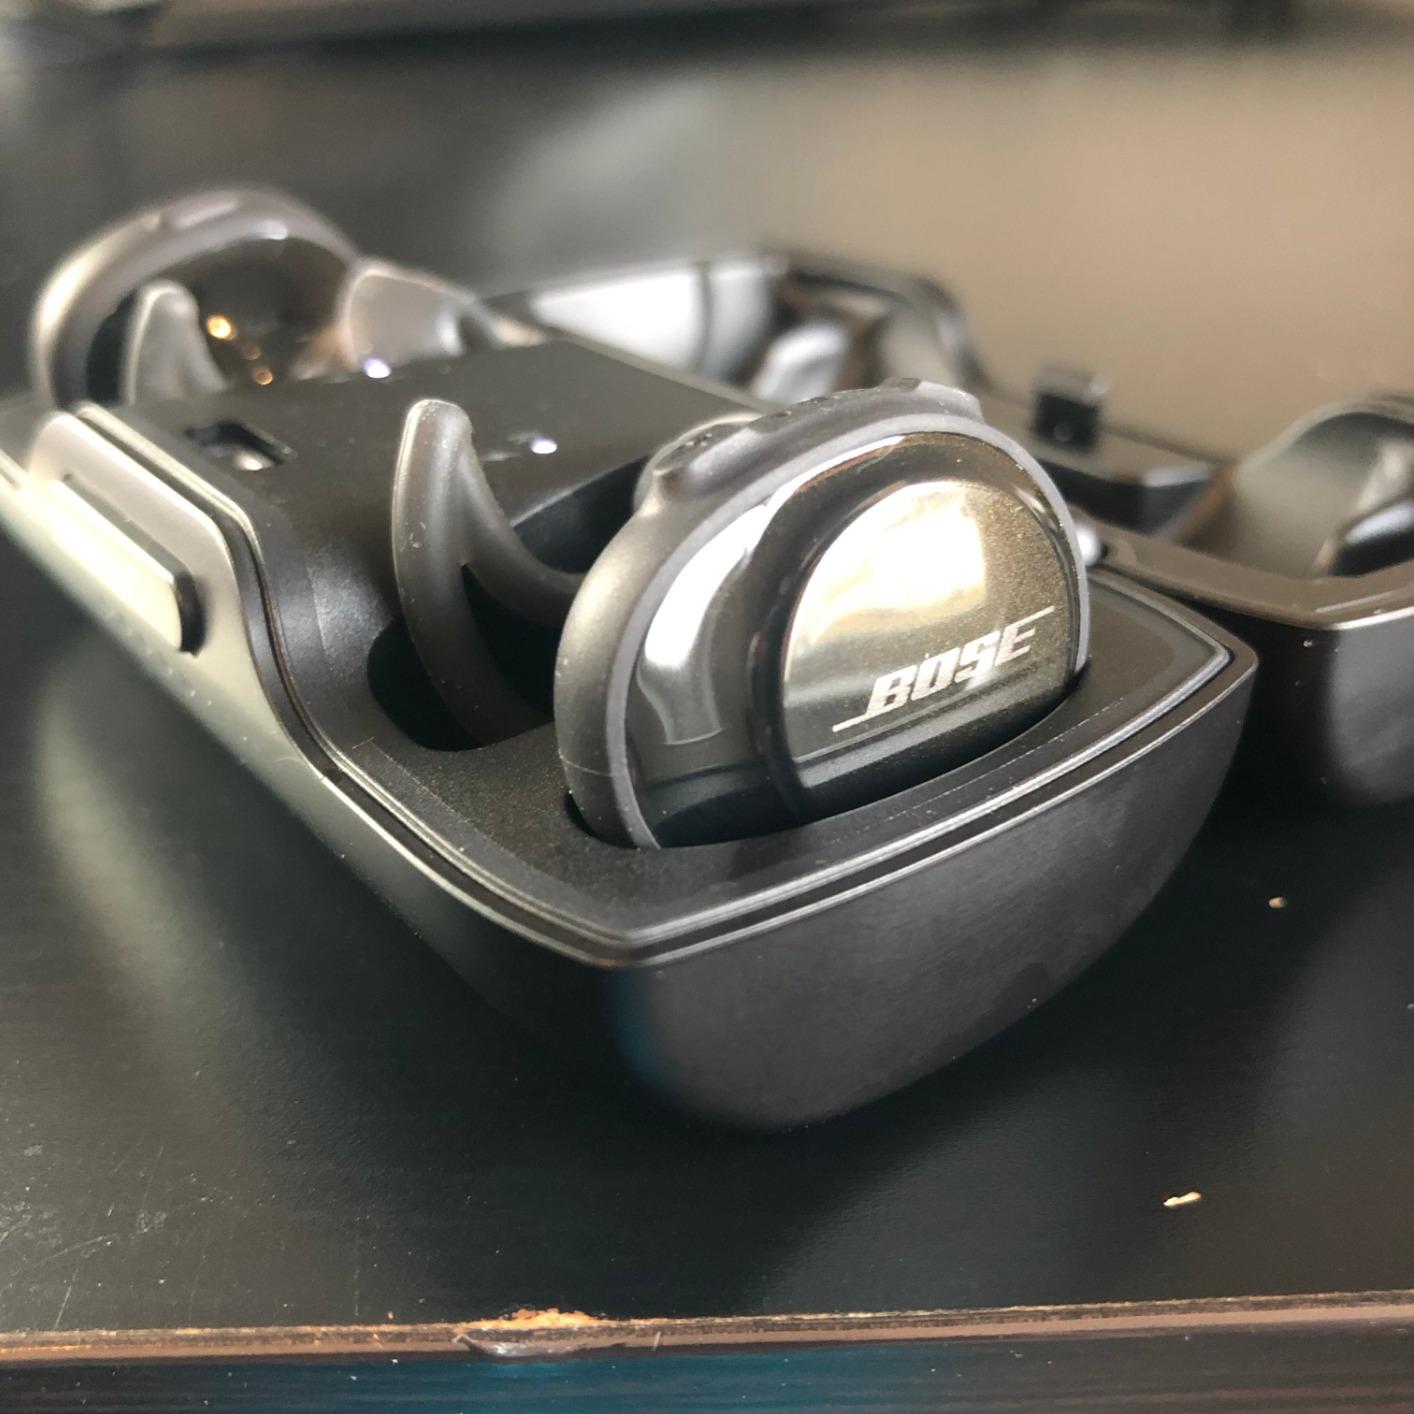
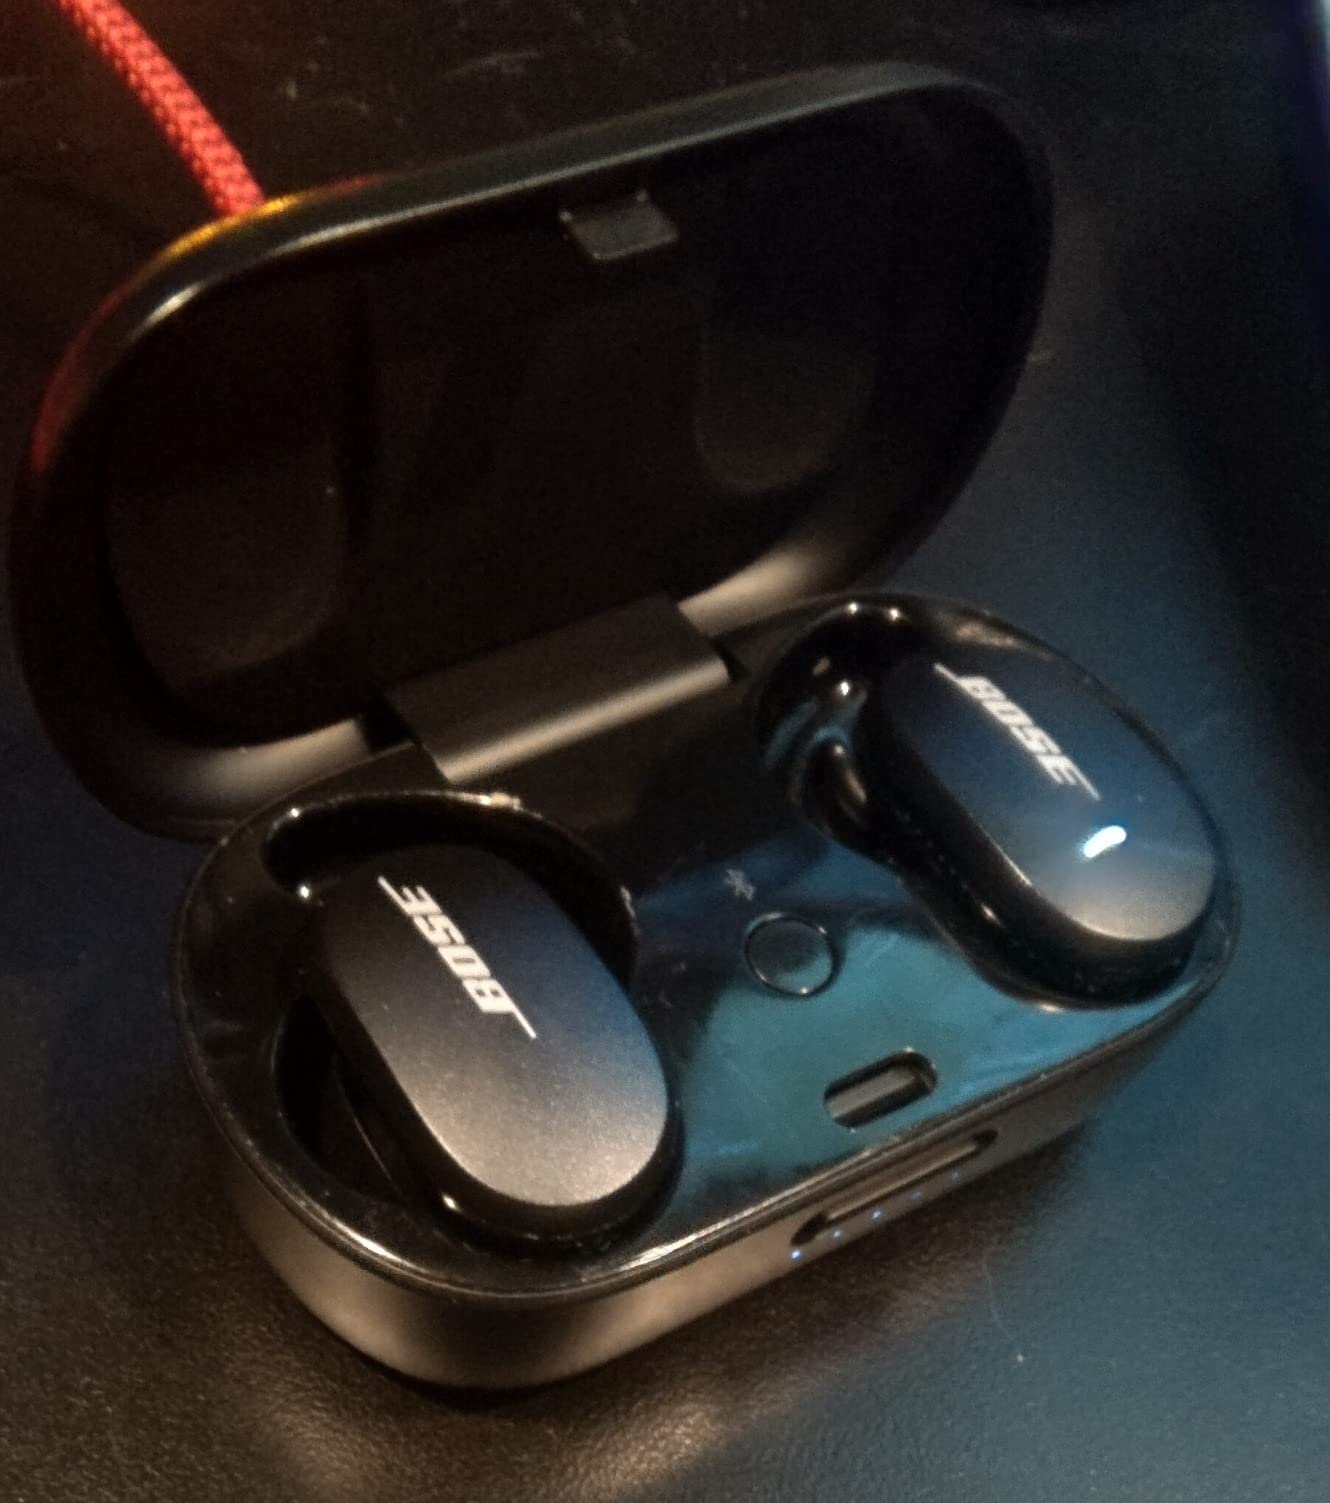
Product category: earbuds
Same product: no